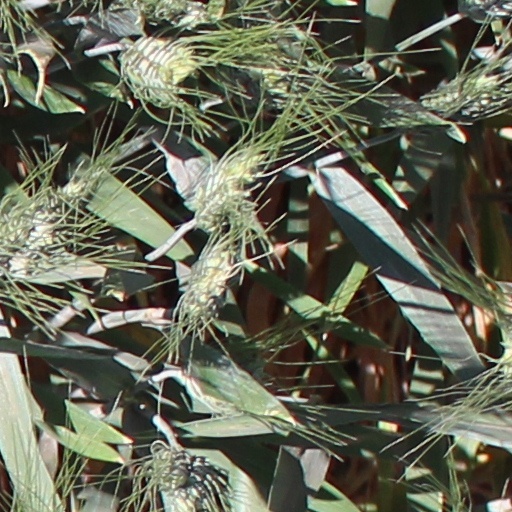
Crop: wheat